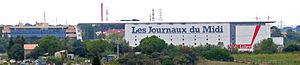
Les locaux du quotidien Midi Libre à Montpellier (en fait Saint-Jean-de-Védas) au bord de l'Autoroute A9.
Saint-Jean-de-Védas est une commune française située dans le département de l'Hérault, en région Occitanie. Limitrophe de Montpellier, la commune fait partie de Montpellier Méditerranée Métropole.
Les Journaux du Midi est un pôle multimédia français qui coordonne sur les quotidiens du sud de la France : le Midi libre, L'Indépendant et Centre Presse. Alain Plombat est le président du directoire des Journaux du Midi. Elle publie notamment les hebdomadaires et magazines :
Midi libre est un journal quotidien régional français, fondé en 1944 dont le siège se trouve à Saint-Jean-de-Védas, près de Montpellier. Il est diffusé dans la moitié est de la région Occitanie. Après avoir été racheté par le groupe Le Monde à ses actionnaires historiques en 2001, puis en 2007 par le Groupe Sud Ouest, basé à Bordeaux, il appartient depuis 2015 au Groupe La Dépêche basé à Toulouse.